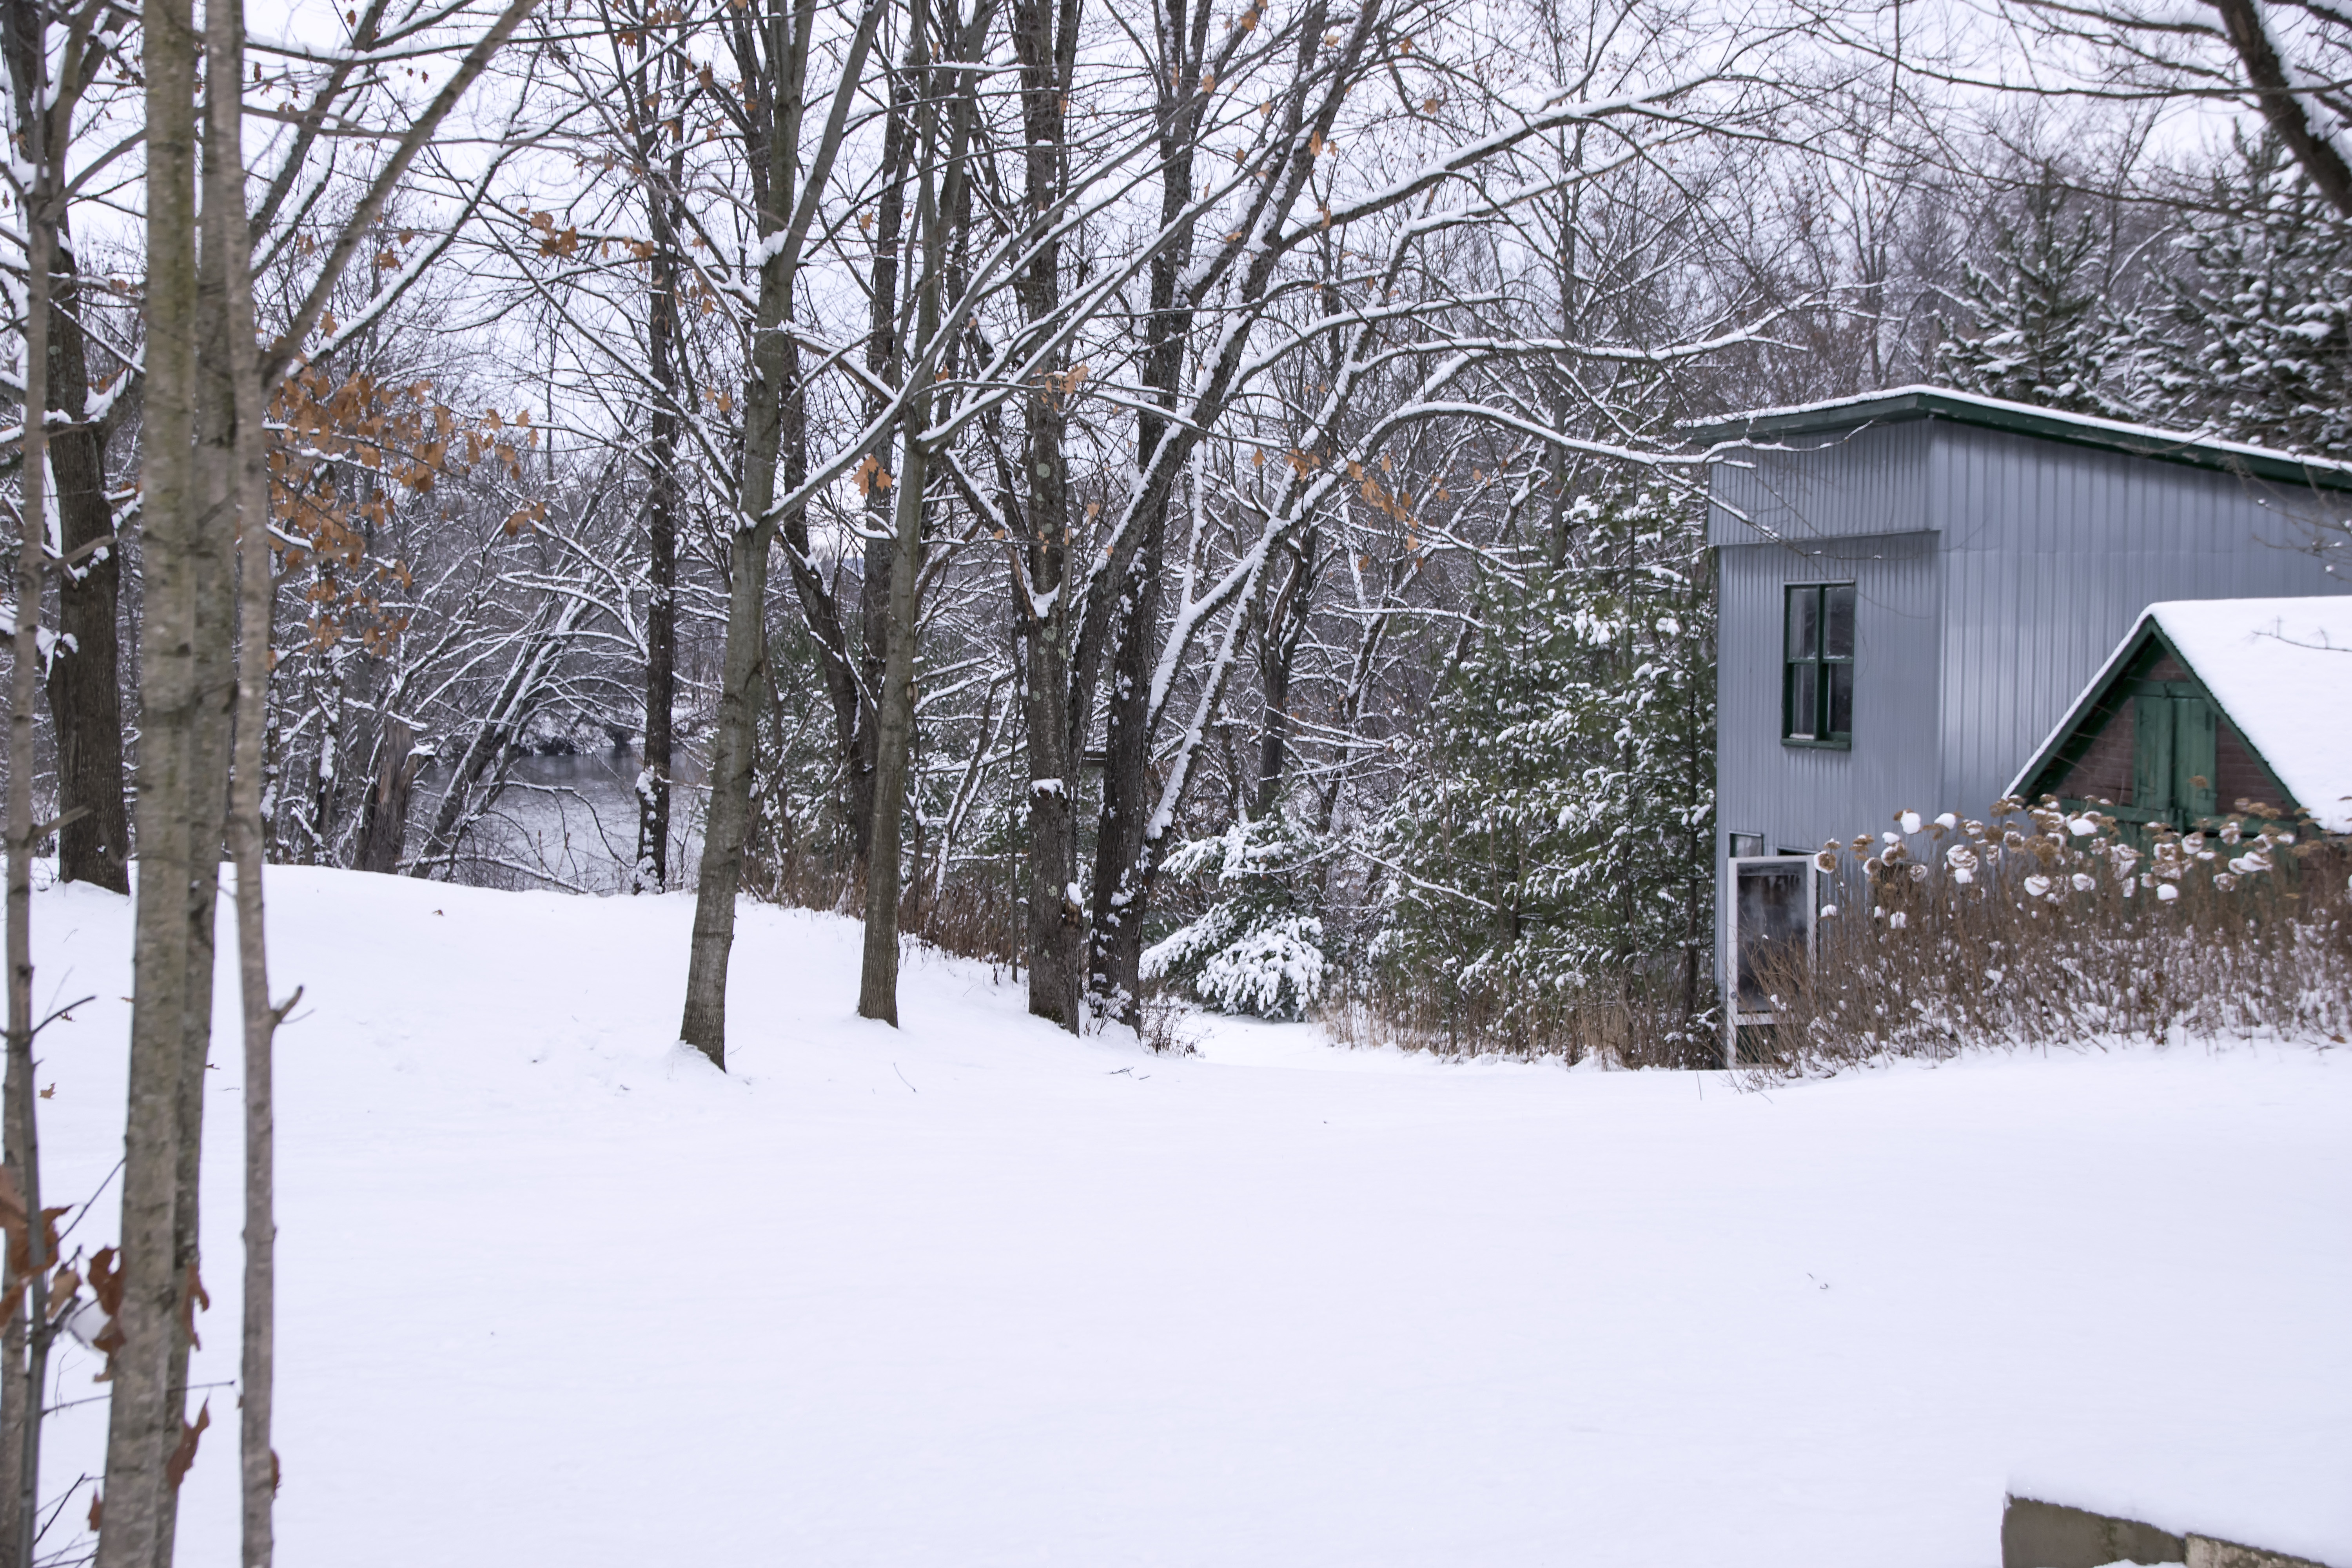
tree, nature, snow, winter, home, weather, season, canada, blizzard, quebec, sherbrooke, freezing, winter storm, sugar house